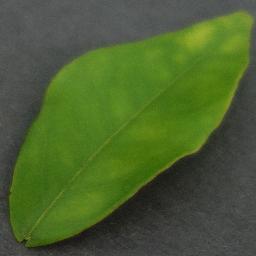
Label: Orange___Haunglongbing_(Citrus_greening)